Jonathan Jones (American football)

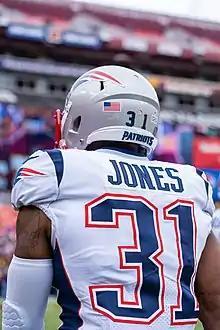
Jones in a game against the Washington Redskins

On September 7, 2019, the New England Patriots signed Jones to a three–year, $21.00 million contract extension that included $13.00 million guaranteed, $11.99 million guaranteed upon signing, and an initial signing bonus of $8.07 million. Their agreement kept him under contract throughout the 2022 season.